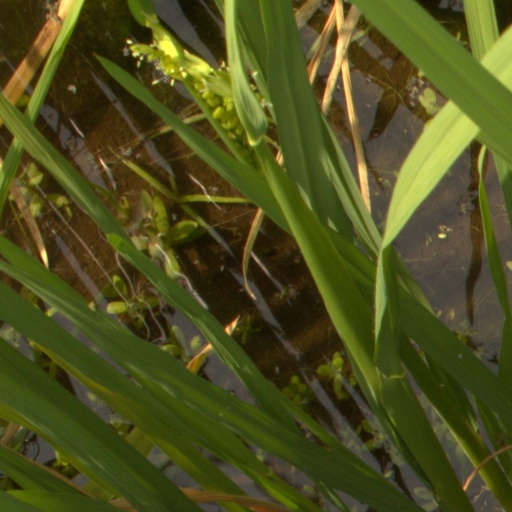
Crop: rice